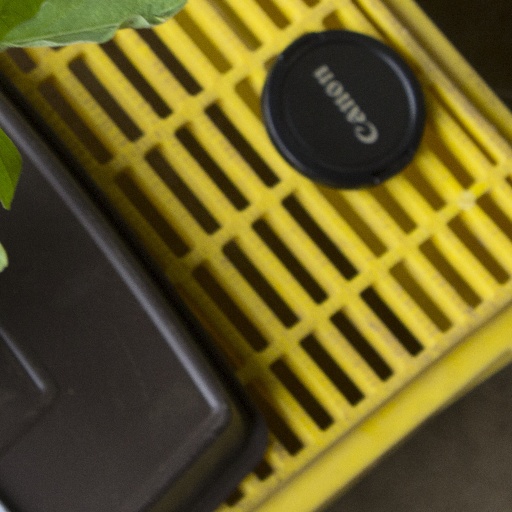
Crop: soybean